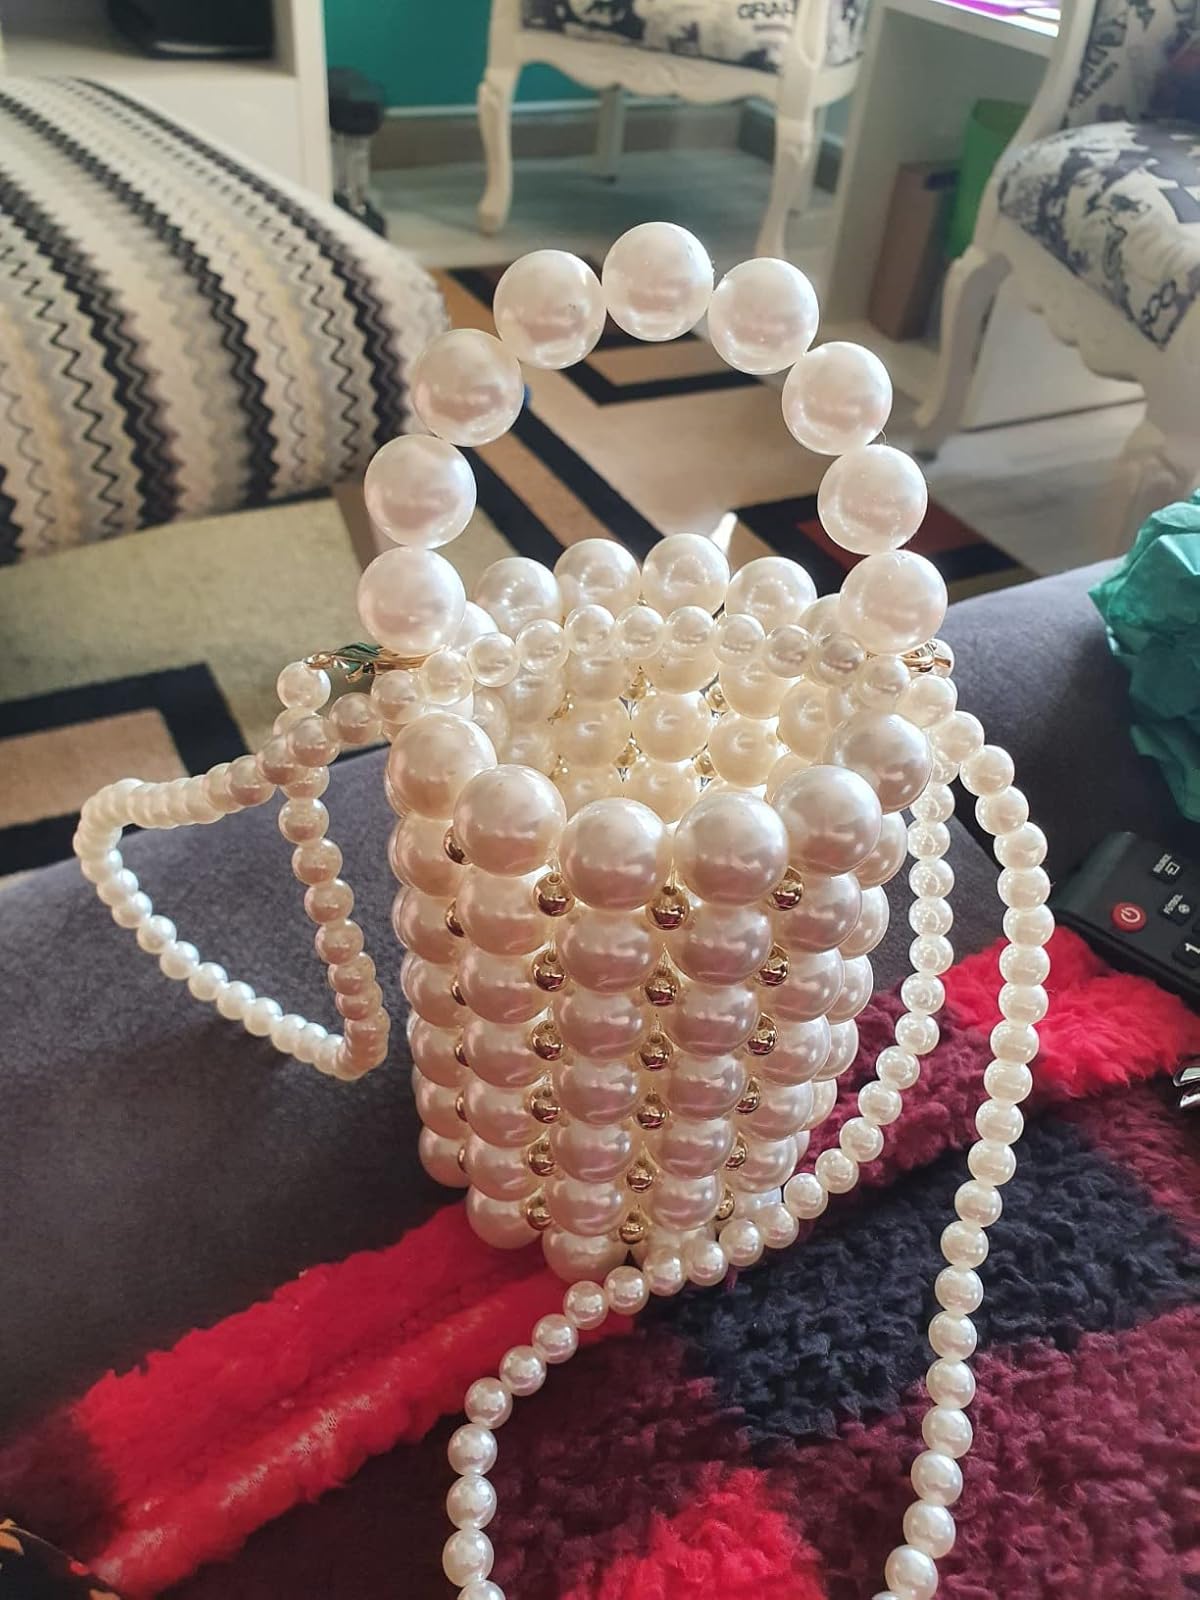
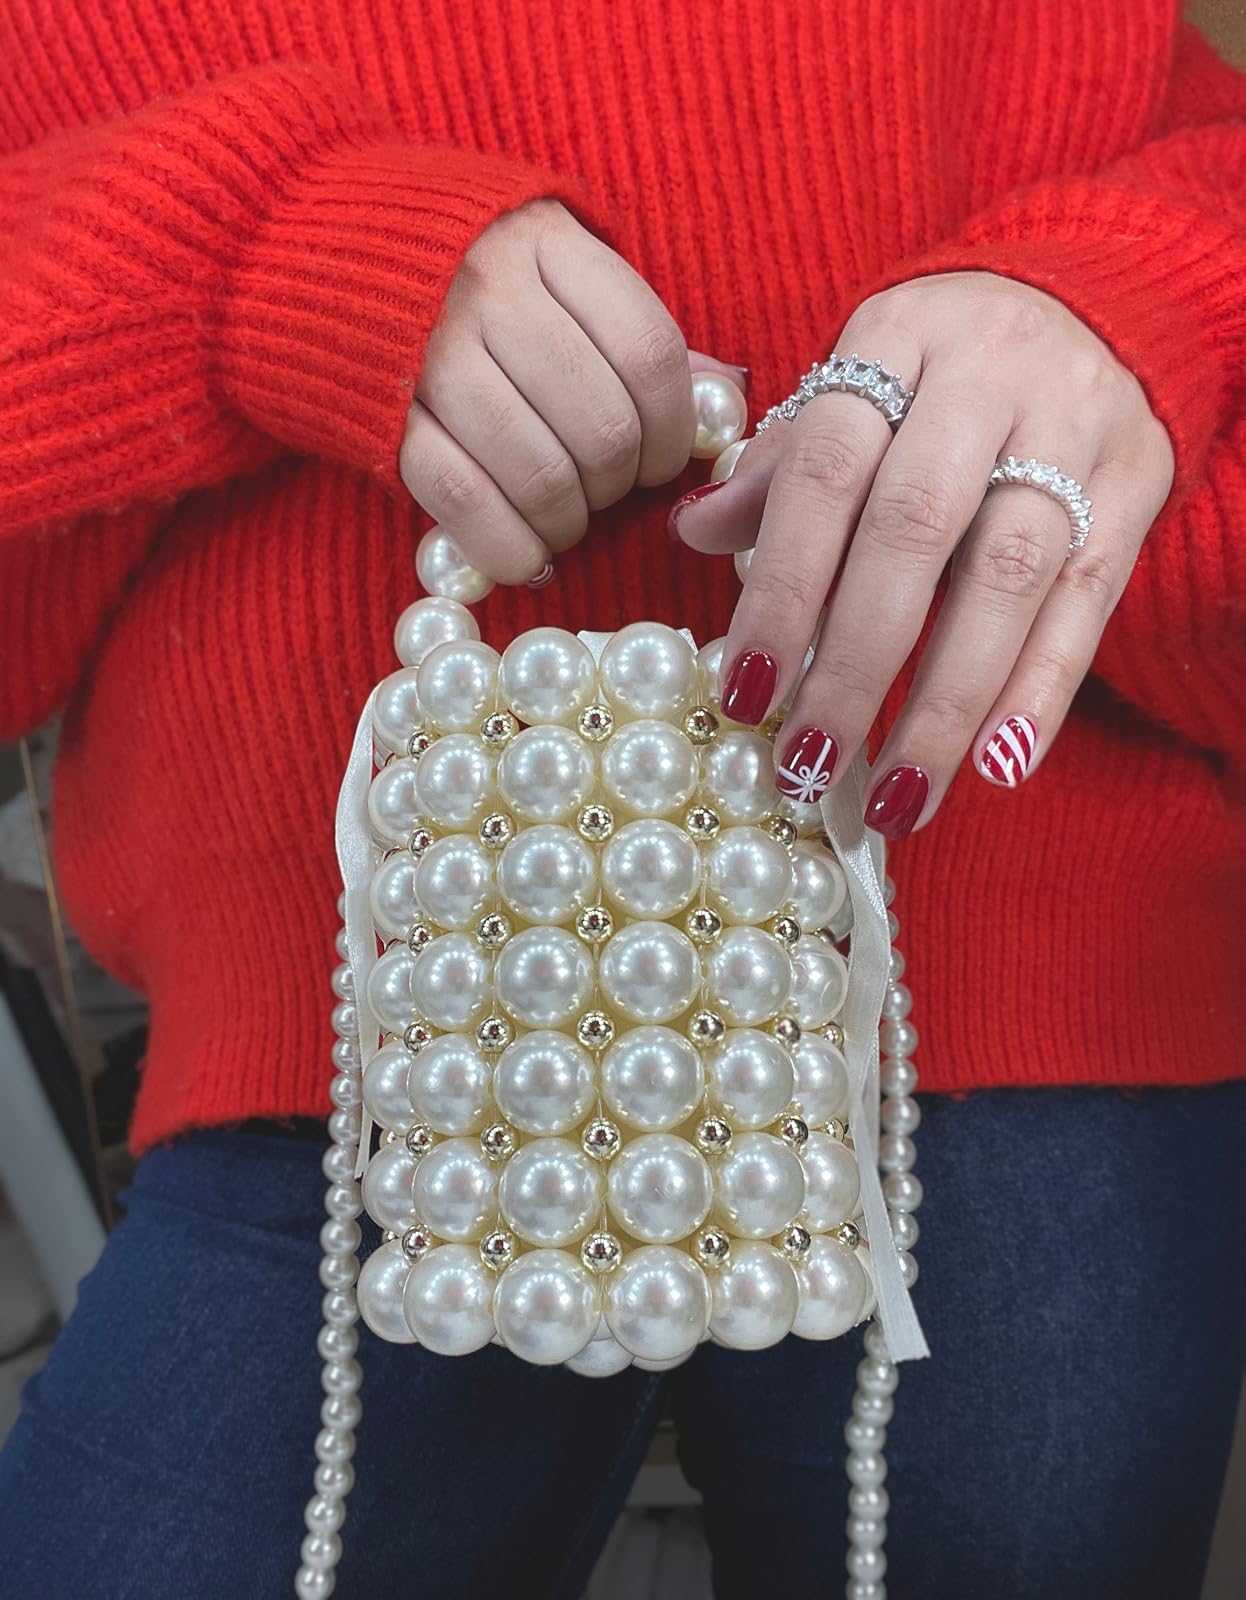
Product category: accessories_handbag
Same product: yes